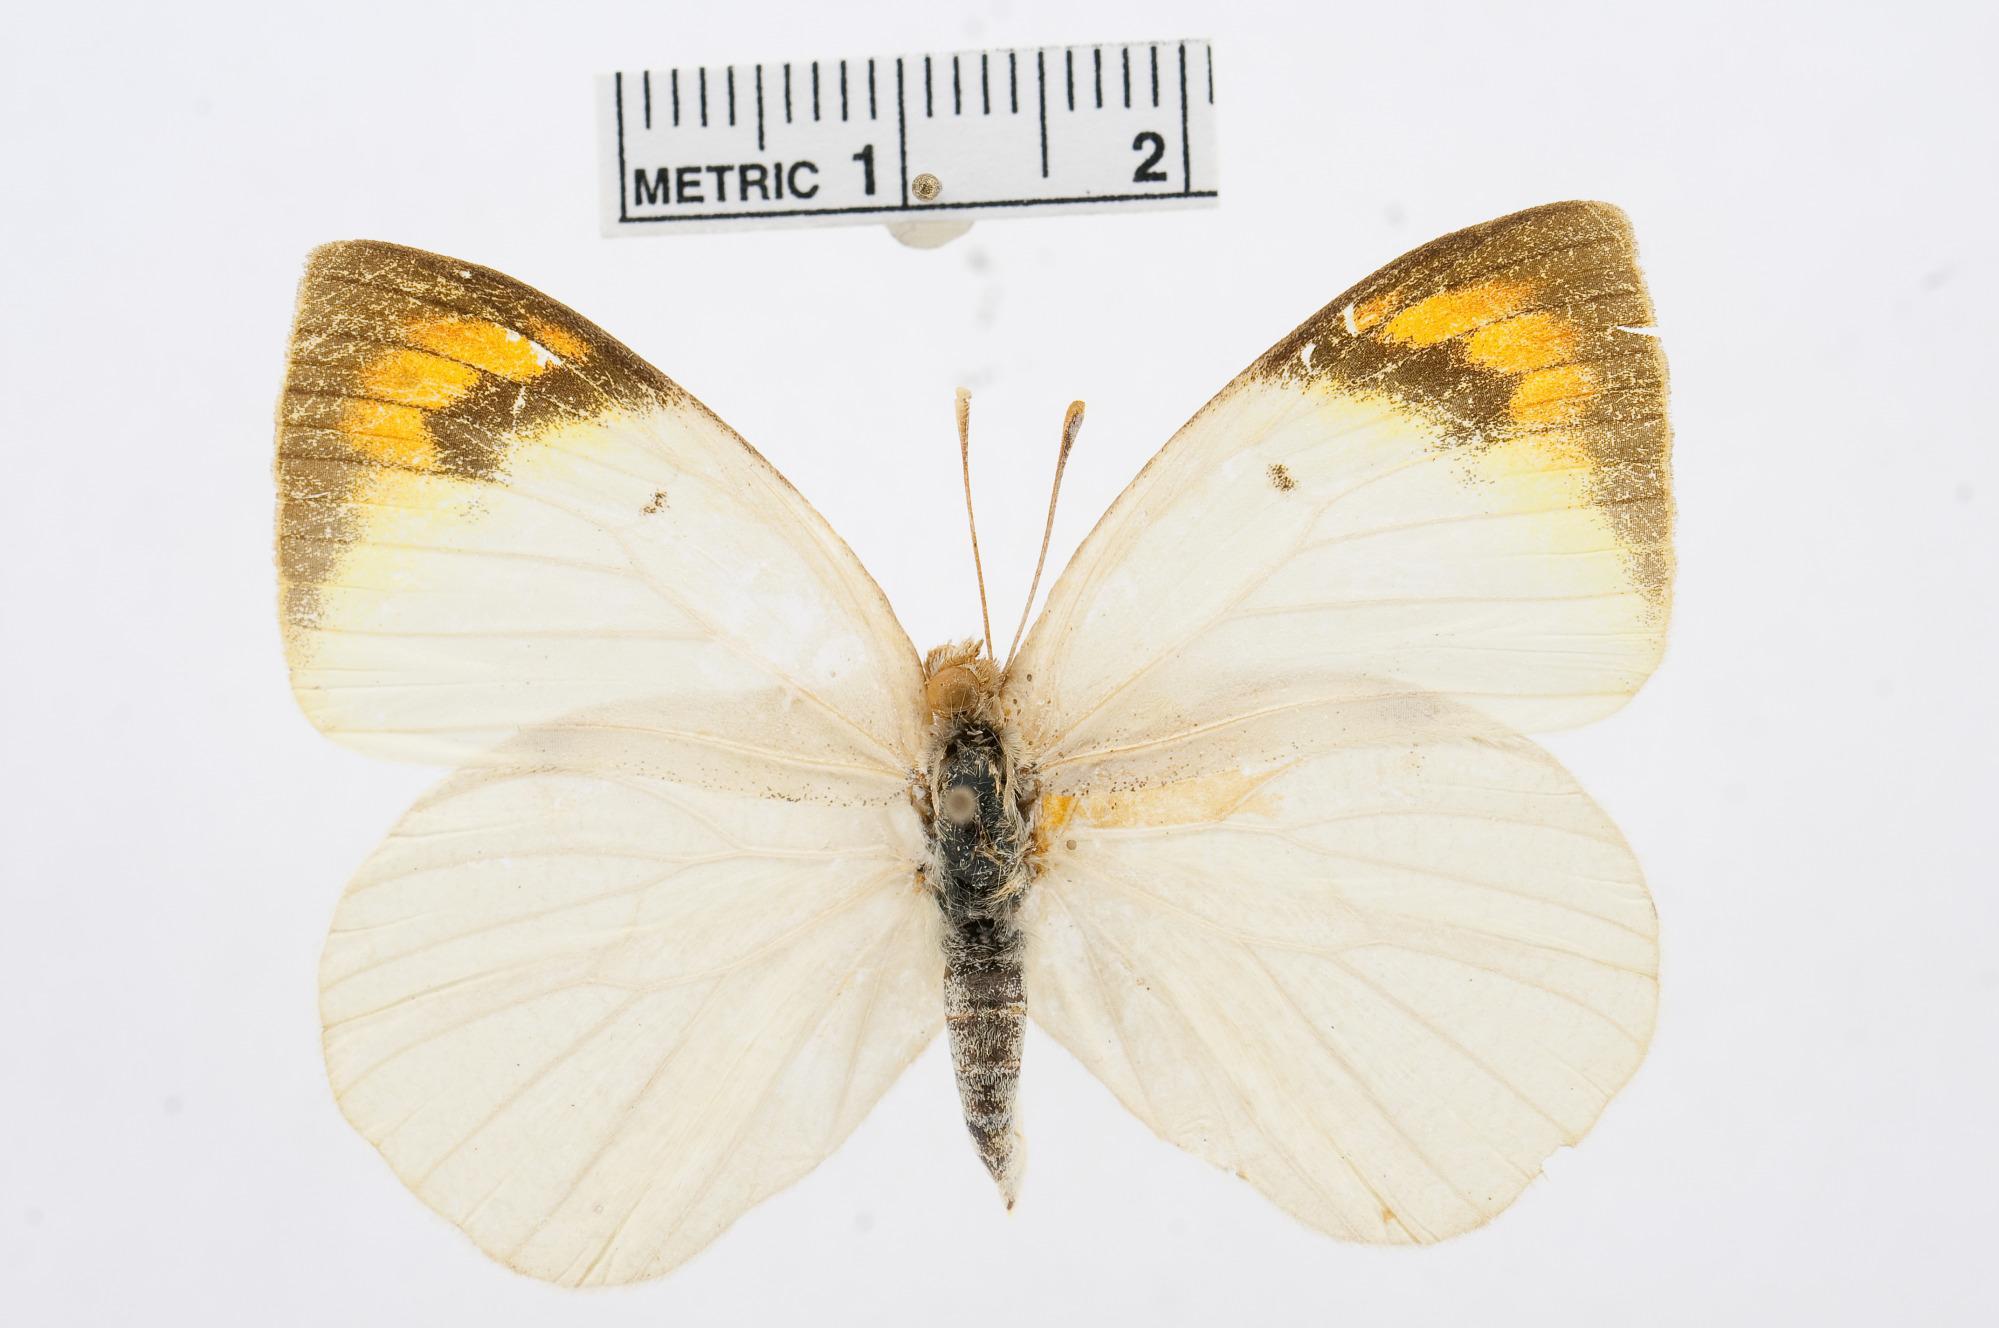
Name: Colotis subfasciatus
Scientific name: Colotis subfasciatus
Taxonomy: Animalia, Arthropoda, Hexapoda, Insecta, Lepidoptera, Pieridae, Pierinae